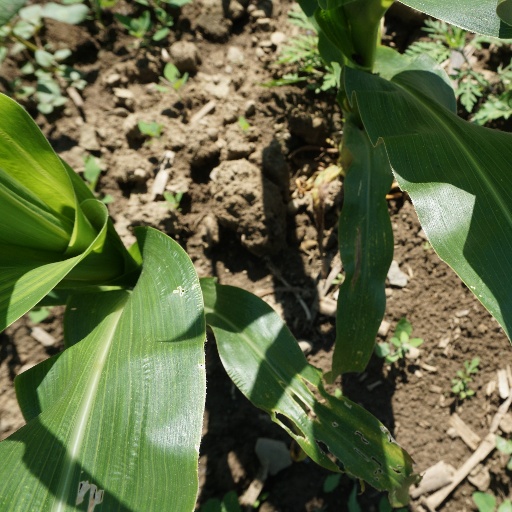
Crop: maize; corn